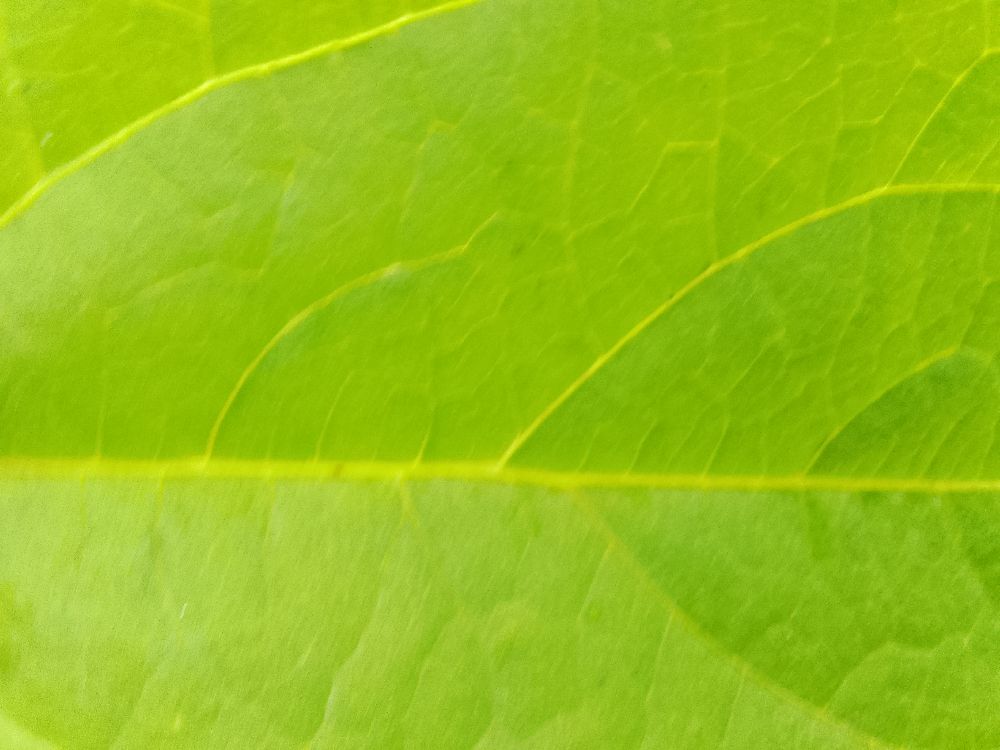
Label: healthy